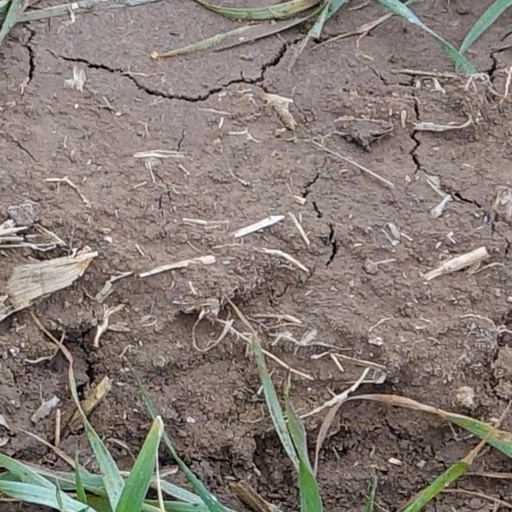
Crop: wheat